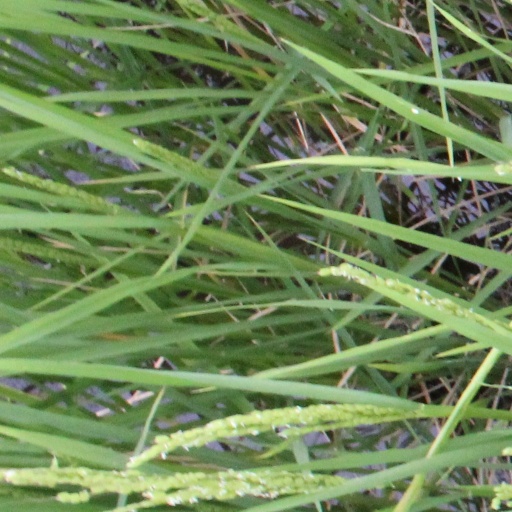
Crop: rice